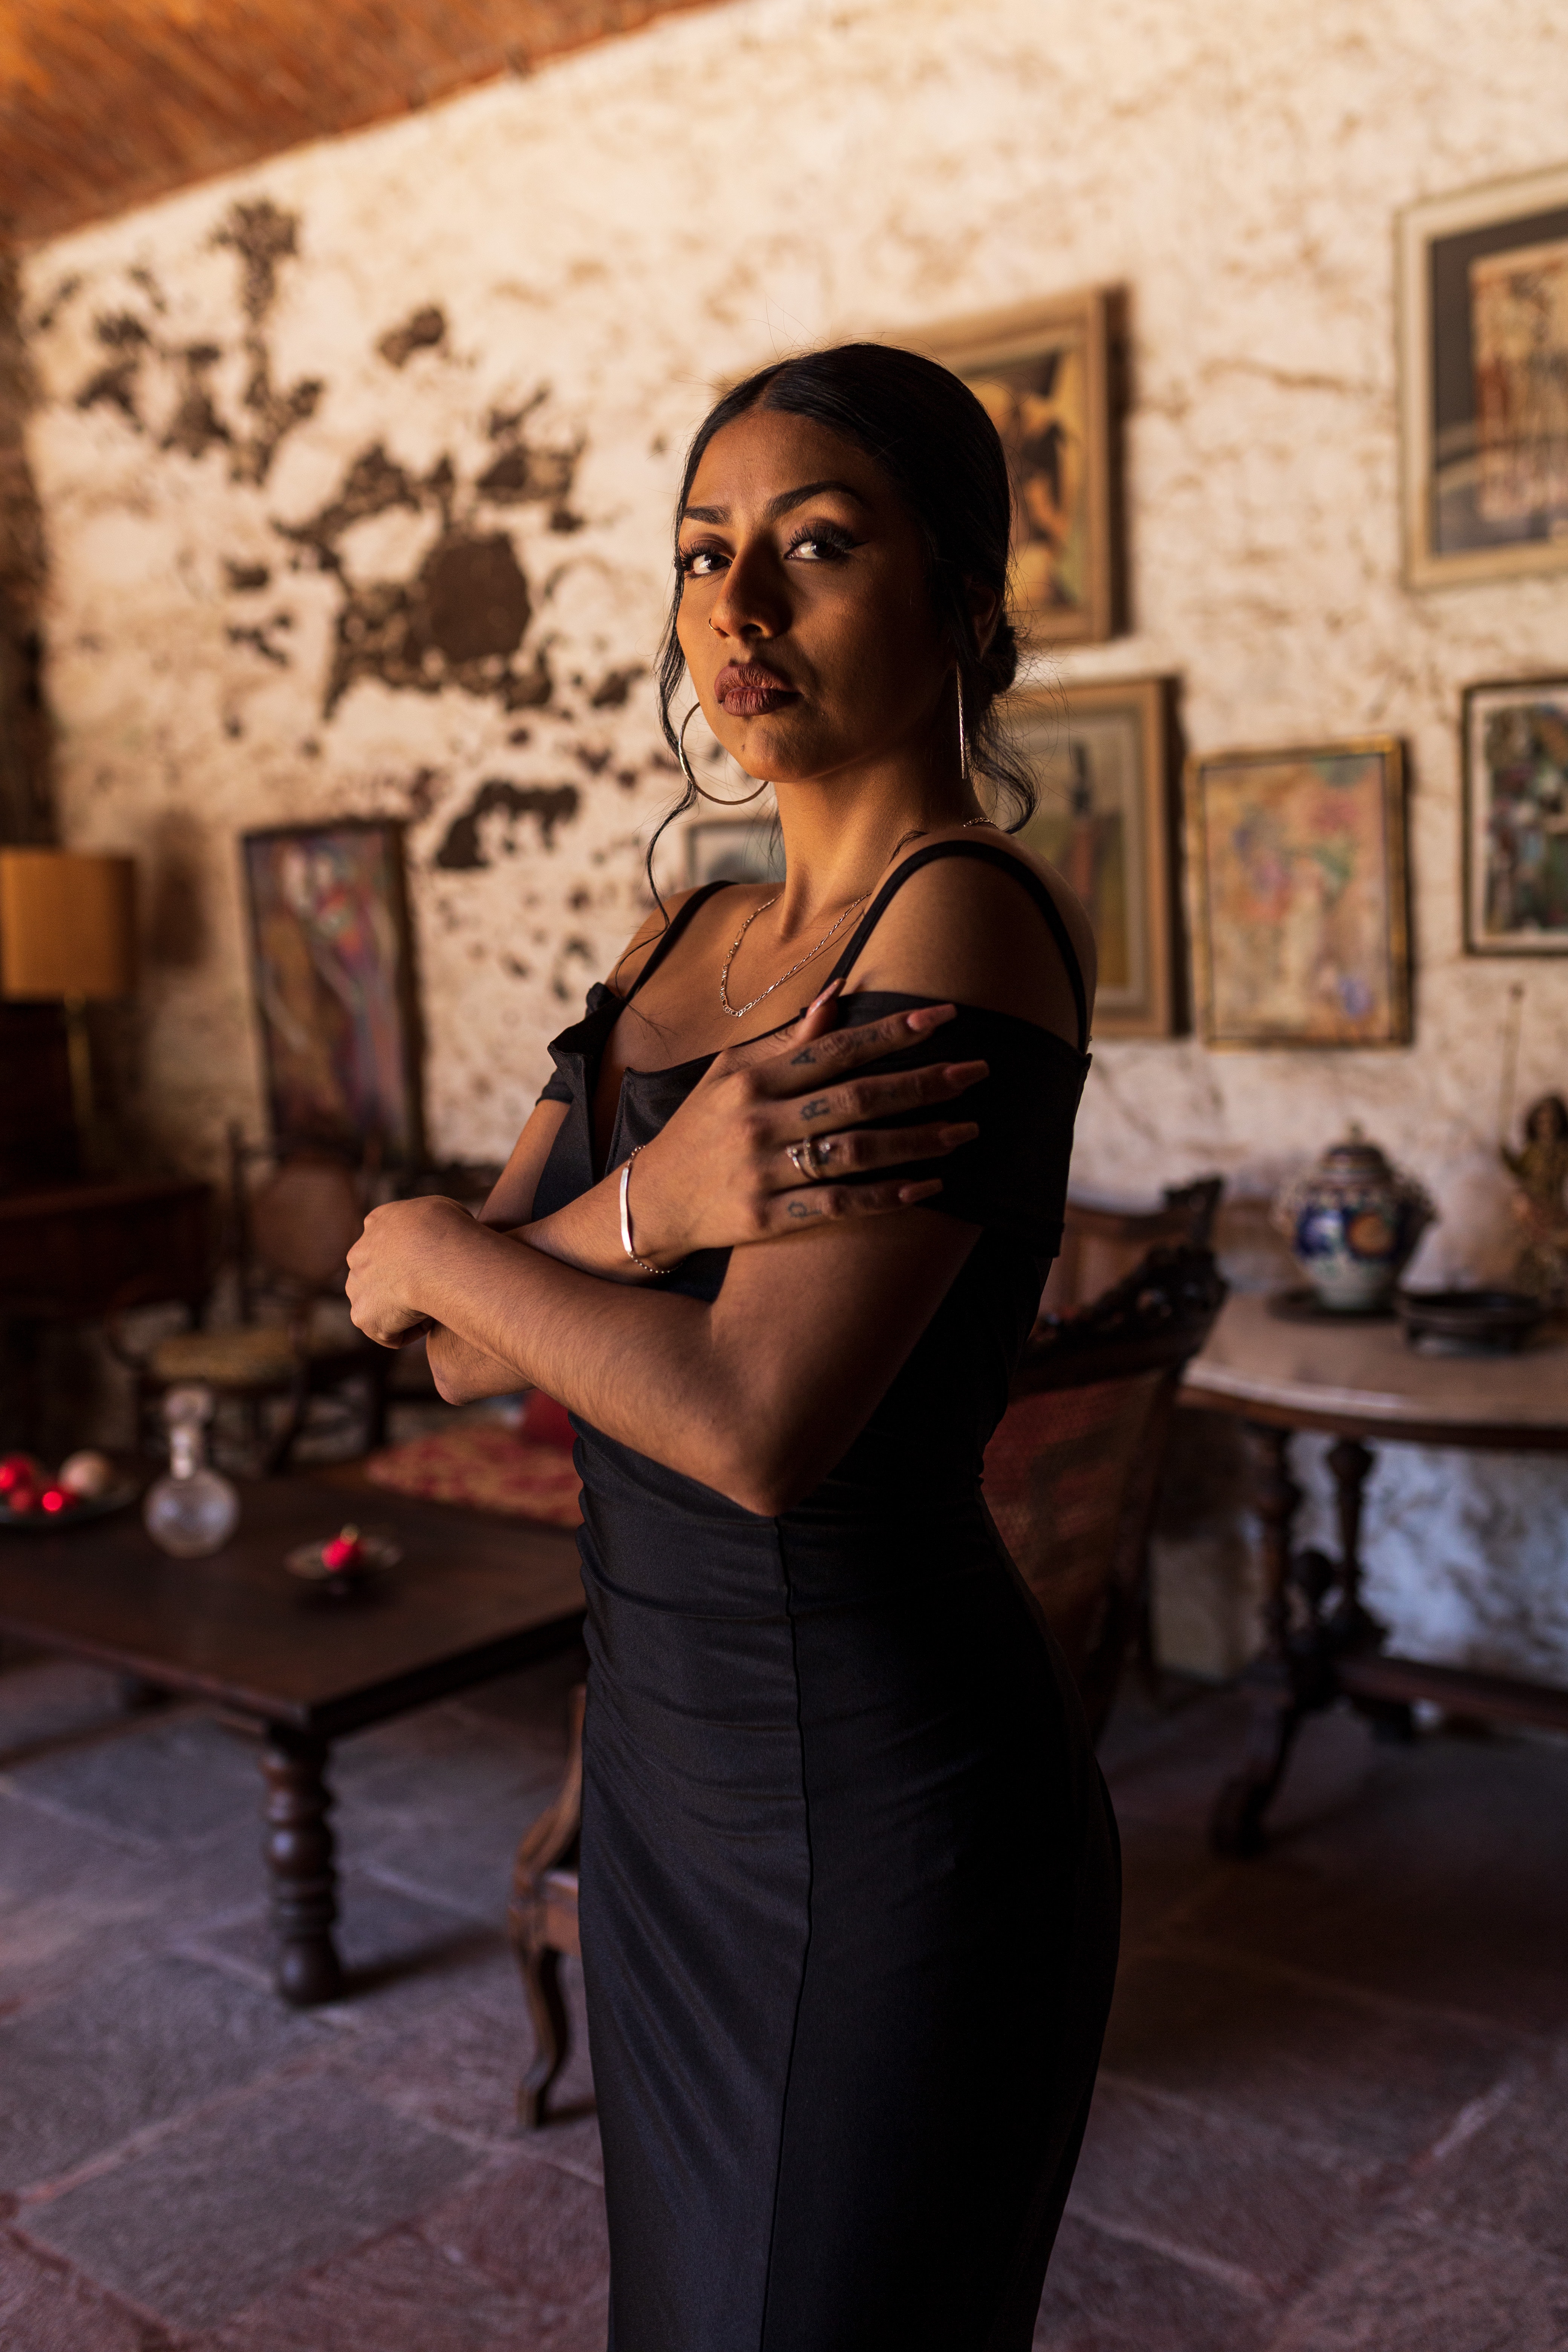
woman, picture frame, flash photography, fashion, waist, chest, lipstick, thigh, trunk, eyewear, abdomen, black hair, necklace, fashion design, jewellery, long hair, human leg, formal wear, flooring, event, brown hair, fashion model, little black dress, art model, sportswear, belt, gown, room, fetish model, sitting, leggings, tattoo, monochrome photography, portrait photography, photo shoot